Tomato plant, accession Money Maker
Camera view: horizontal (90 deg, fisheye); turntable rotation: 210 degrees
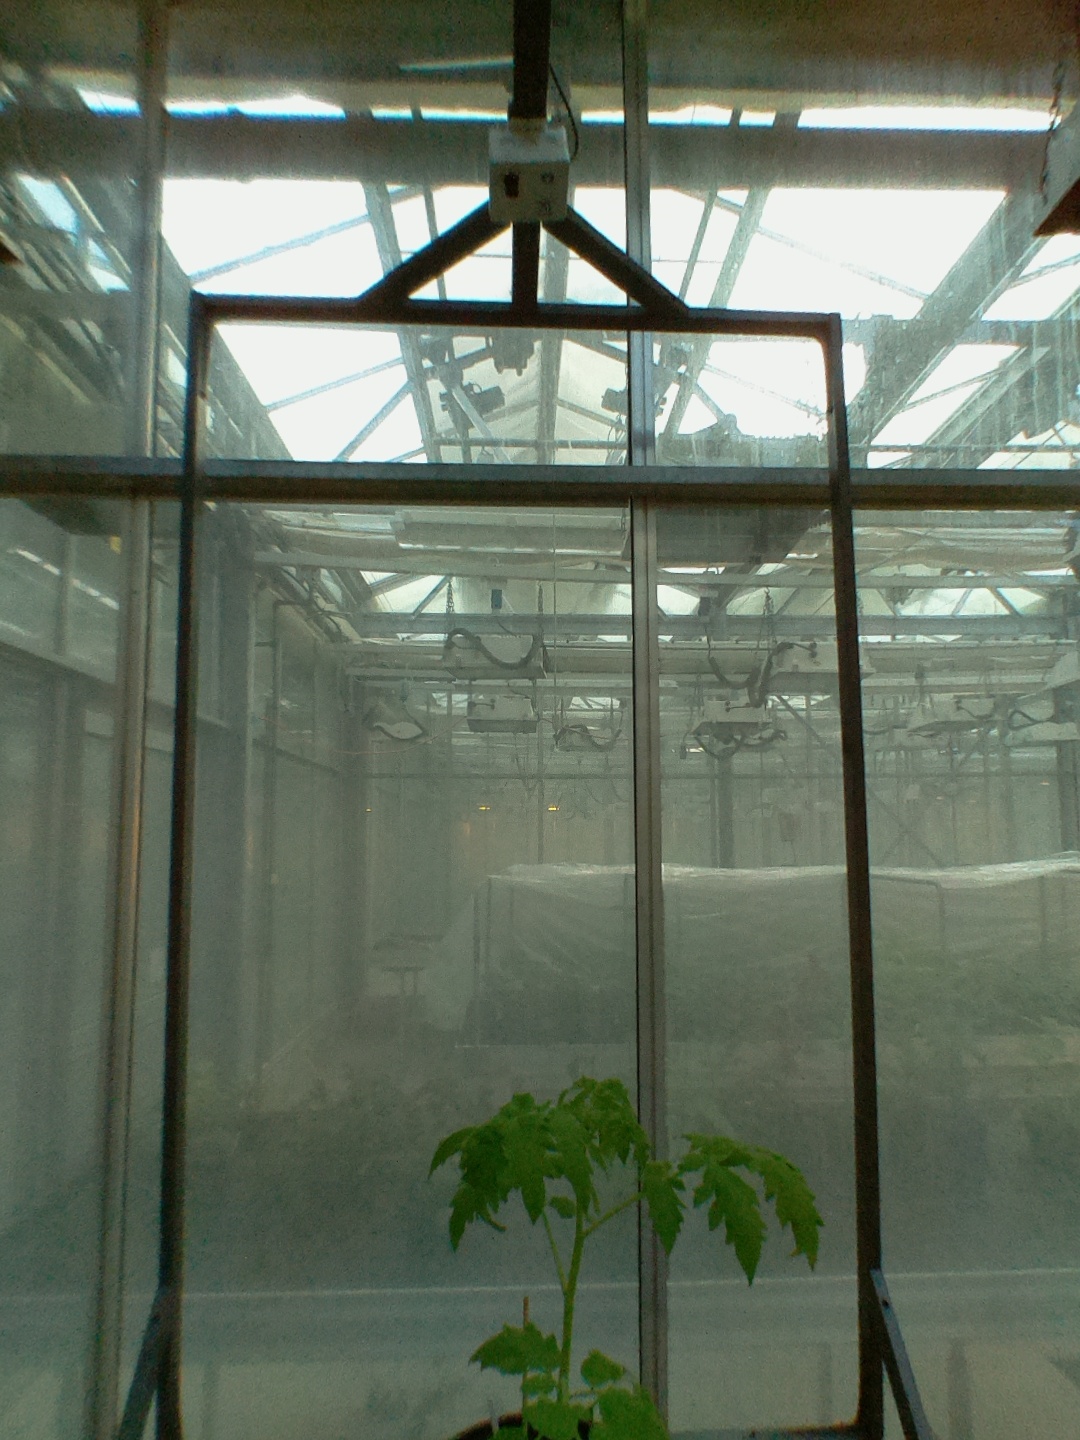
BBCH growth stage 13: 6 of true leaves visible